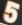
Number: 5